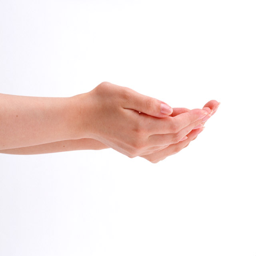
free stock photo : a pair of open hands isolated on a white background .